Operation Banner

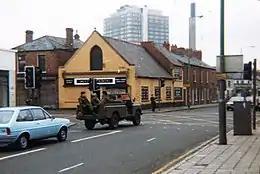
A British Army Land Rover patrolling South Belfast (1981)

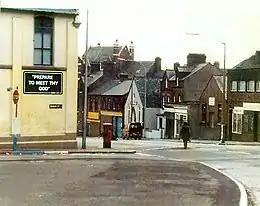
A British Army Ammunition Technical Officer approaches a suspect device in Belfast

From 1998, after the Good Friday Agreement, Operation Banner was gradually scaled down: patrols were suspended and several military barracks closed or dismantled, even before the start of the decommissioning of IRA armaments. The process of demilitarisation started in 1994, after the first IRA ceasefire. From the second IRA ceasefire in 1997 until the first act of decommissioning of weapons in 2001, almost 50% of the army bases were vacated or demolished along with surveillance sites and holding centres, while more than 100 cross-border roads were reopened.